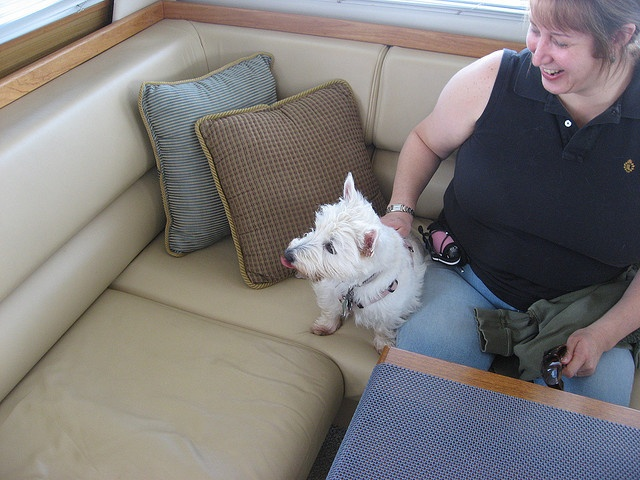
A woman sitting on the back of a boat next to a small dog.
Lady sitting at a corner bench with a white dog.
A lady and a dog sit on a couch.
A woman smiles while sitting next to a small dog.
A woman sitting next to a dog on a couch.